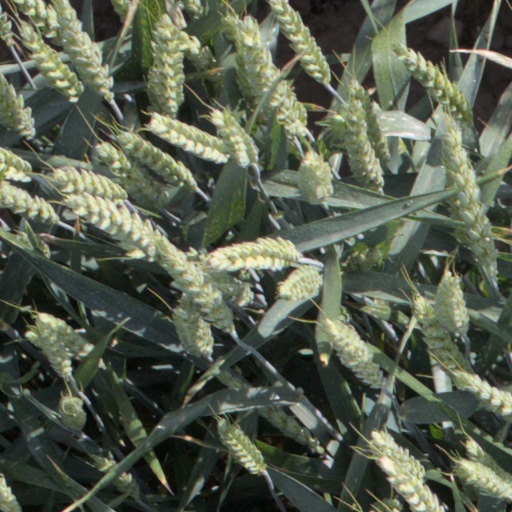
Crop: wheat